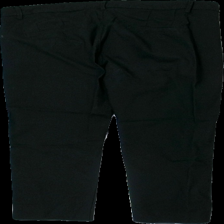
View: back
Type: Jeans
Category: Ladies
Brand: Not in the list
Brand text on label: kelly class
Colors: Black
Material: 58% nylon 42% bomull
Pattern: Logo print
Cut: Tight
Size: 44
Season: All
Stains: Minor
Damage: lösa trådar
Damage location: top center
Damage 2: dragna trådar och luddiga
Damage 2 location: middle right
Damage 3: smuts fläck
Damage 3 location: top left
Price range: <50
Recommended usage: Export
Description: svarta jeans